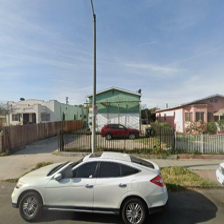
Label: streetView